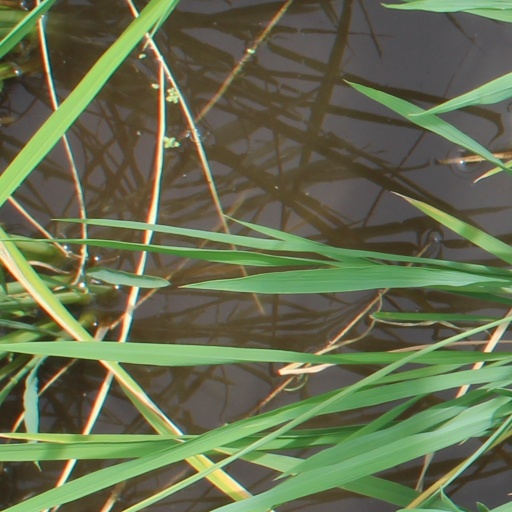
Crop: rice